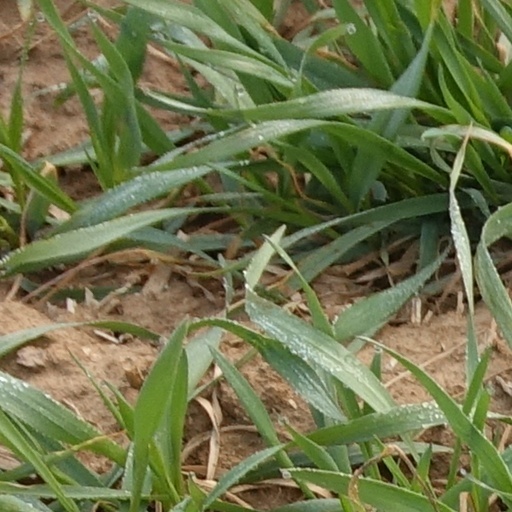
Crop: wheat